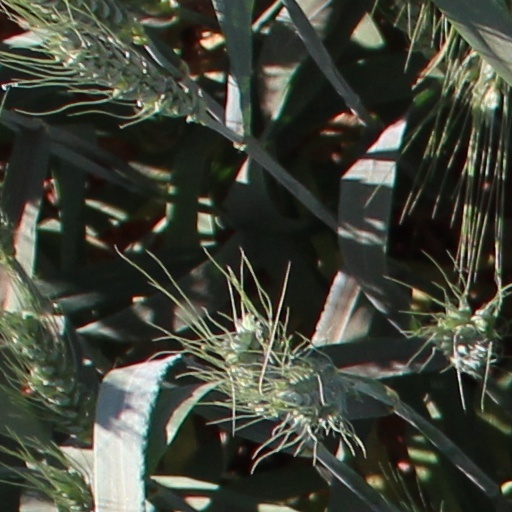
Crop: wheat